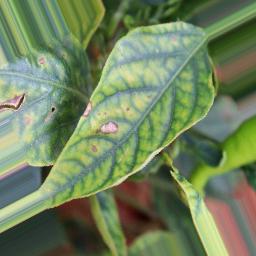
Label: nutritional